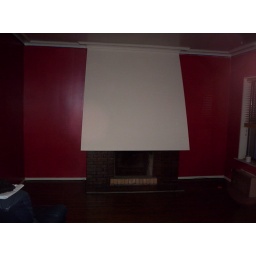
This is the living room. It's painted red by the last person who lived there.